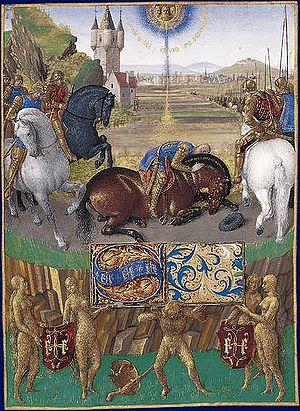
Représentation de la Bastille et de Paris au loin, à l'arrière plan.
Le Livre d'heures d'Étienne Chevalier est un ancien livre d'heures manuscrit, œuvre de Jean Fouquet réalisée entre 1452 et 1460. Aujourd'hui en grande partie détruit, seuls 49 feuillets contenant 47 miniatures subsistent, dispersés dans huit lieux de conservation différents en Europe et aux États-Unis. Quarante de ces feuillets sont exposés au musée Condé à Chantilly.
La relation entre l'apôtre Paul et le judaïsme du Second Temple continue d'être l'objet de la recherche savante, en raison du rôle important joué par Paul dans l'ensemble des relations entre le judaïsme et le christianisme. L'influence de Paul sur la chrétienté est considérée comme plus importante que celle de tout autre auteur du Nouveau Testament.